Eye for an Eye (1996 film)

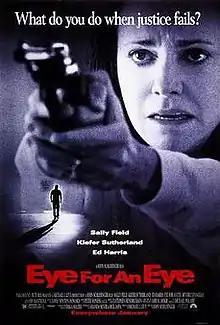
Theatrical release poster

Eye for an Eye is a 1996 American psychological thriller film, directed by John Schlesinger and written by Rick Jaffa and Amanda Silver. It stars Sally Field, Kiefer Sutherland, Ed Harris, Beverly D'Angelo, Joe Mantegna and Cynthia Rothrock. The story was adapted from Erika Holzer's novel of the same name. The film opened on January 12, 1996.